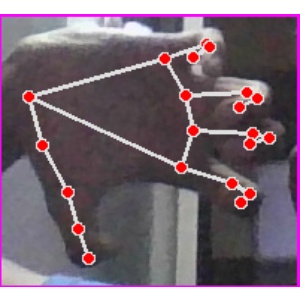
अक्षर: त